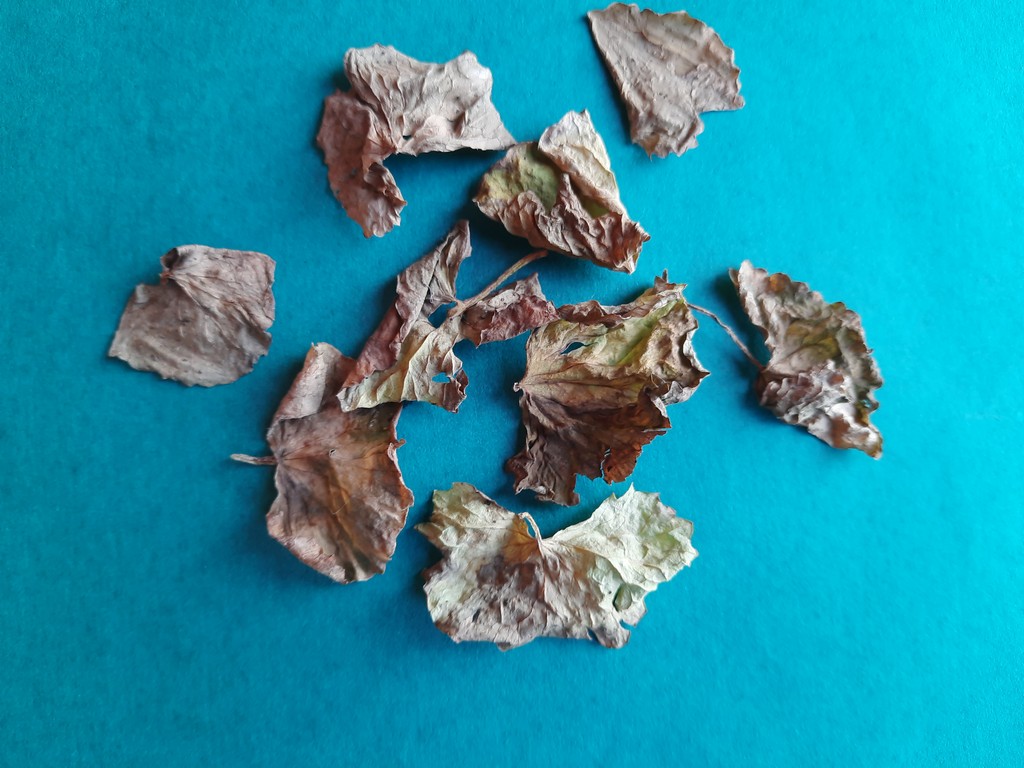
Label: Dried